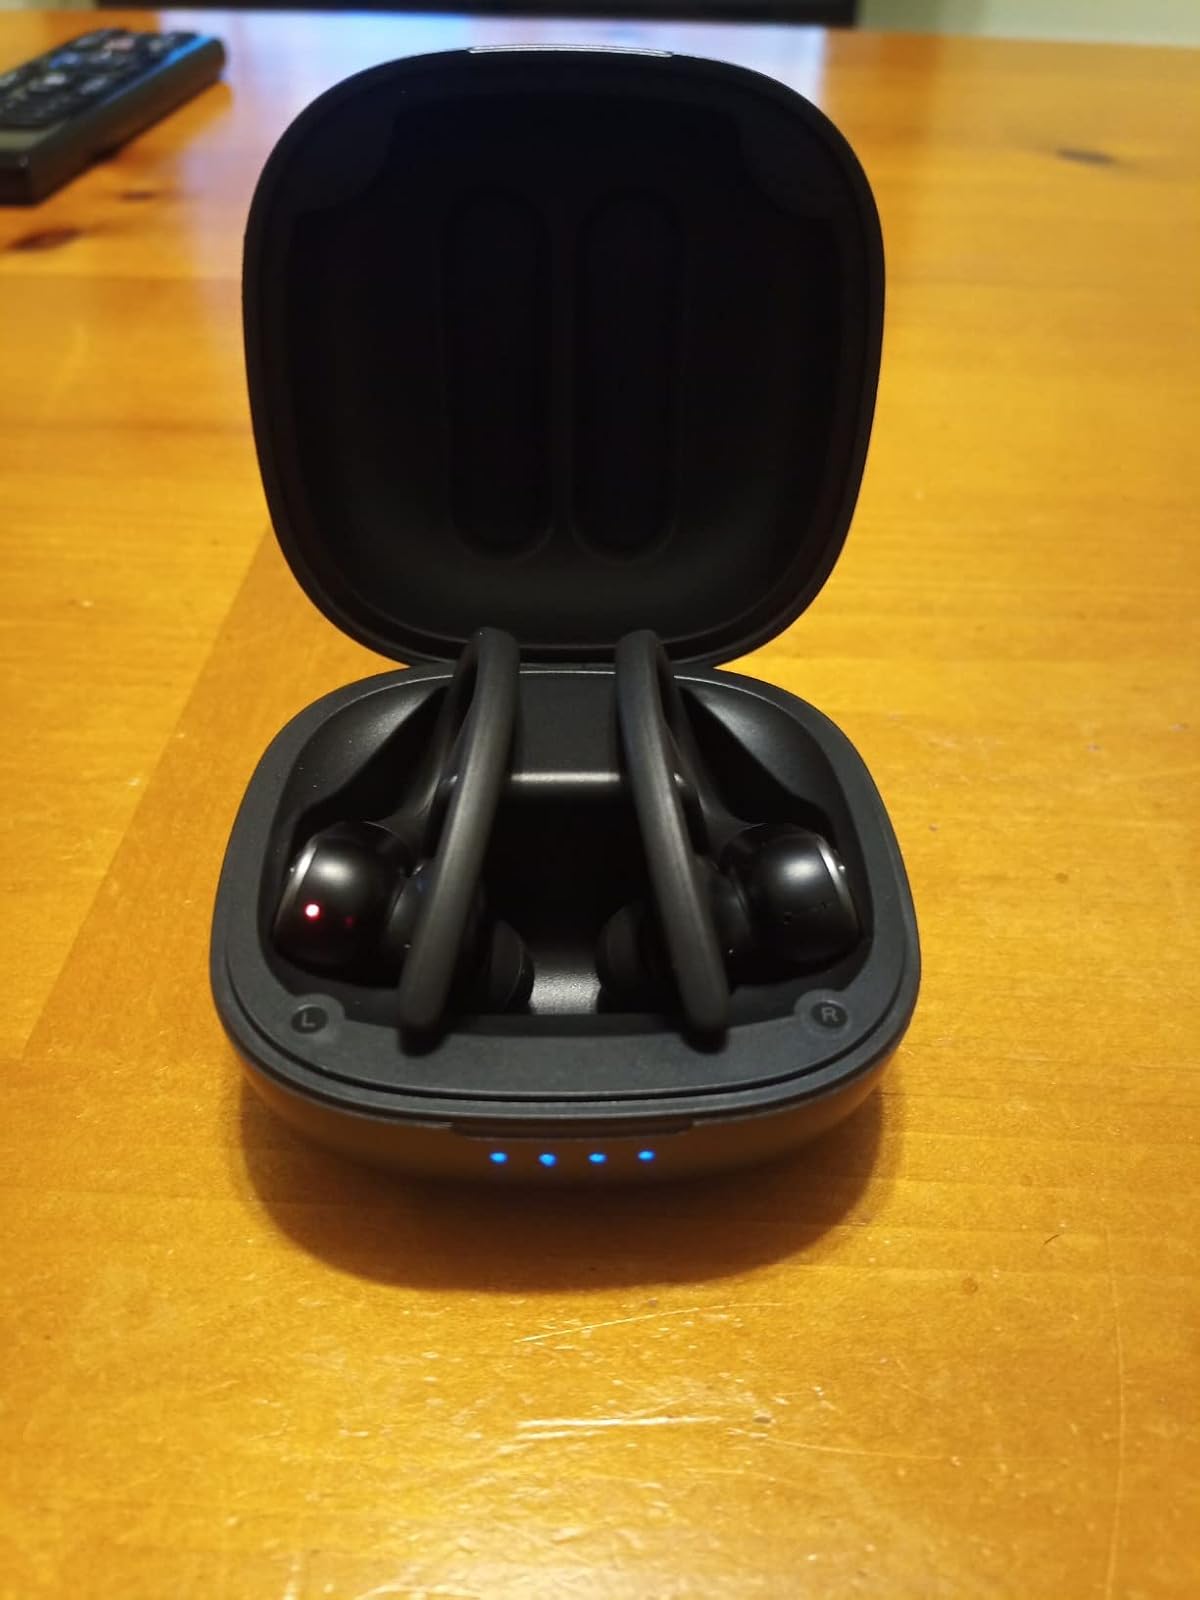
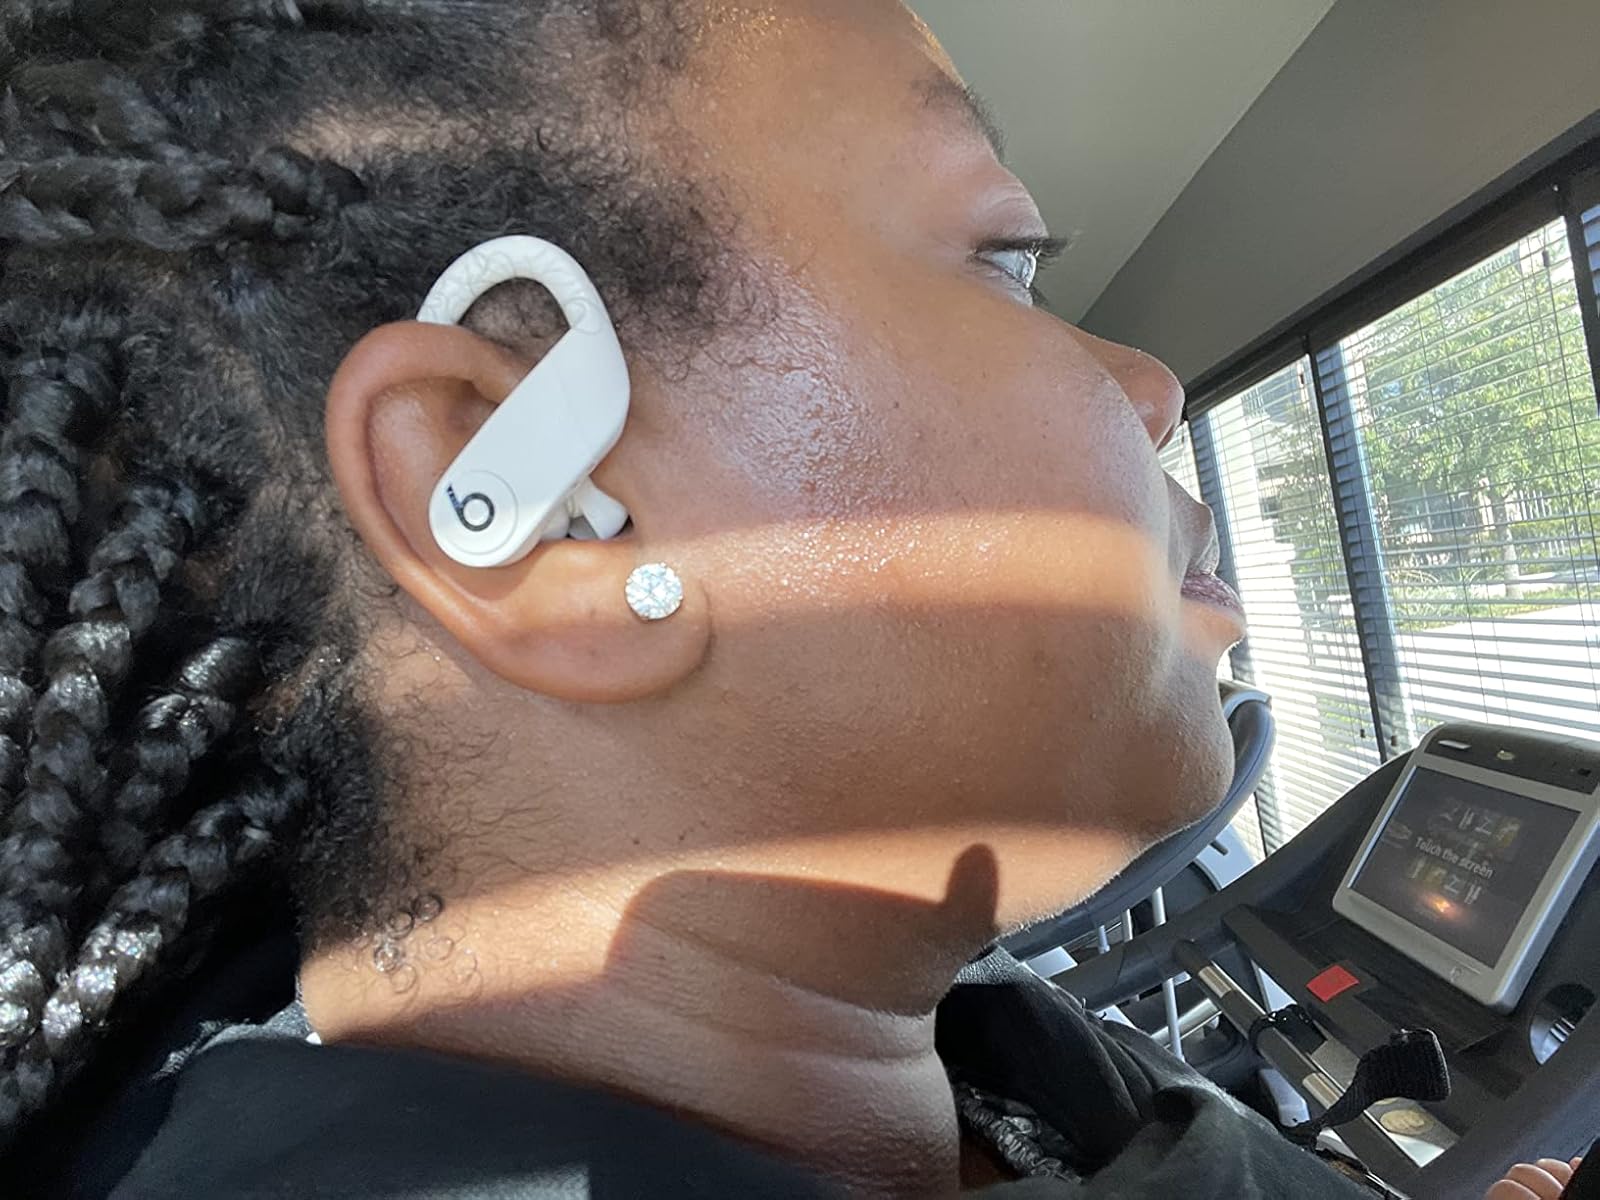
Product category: earbuds
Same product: no